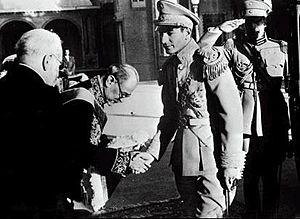
Mohammad Reza Chah Pahlavi ou Muhammad Rizā Shāh Pahlevi dit Aryamehr, né le 26 octobre 1919 à Téhéran et mort le 27 juillet 1980 au Caire, était le second et dernier monarque de la dynastie Pahlavi de la monarchie iranienne. Dernier chah d'Iran, il régne du 16 septembre 1941 au 11 février 1979. Contraint à l'exil le 16 janvier 1979, Mohammad Reza Pahlavi est remplacé par un conseil royal et renversé par la Révolution iranienne, mais n'abdique jamais officiellement. Il succéde à son père, Reza Chah, lorsque ce dernier, jugé trop proche de l'Allemagne nazie, est contraint d'abdiquer en septembre 1941 lors de l'invasion anglo-soviétique de l'Iran. Au lendemain de la Seconde Guerre mondiale, le jeune chah est confronté aux tentatives sécessionnistes dans les provinces du nord-est lors de la crise irano-soviétique et aux rébellions tribales dans le sud du pays. Mohammad Reza Pahlavi se rapproche par la suite des États-Unis et entretient des liens très étroits avec la Maison-Blanche, en particulier avec les présidents Dwight Eisenhower et Richard Nixon.